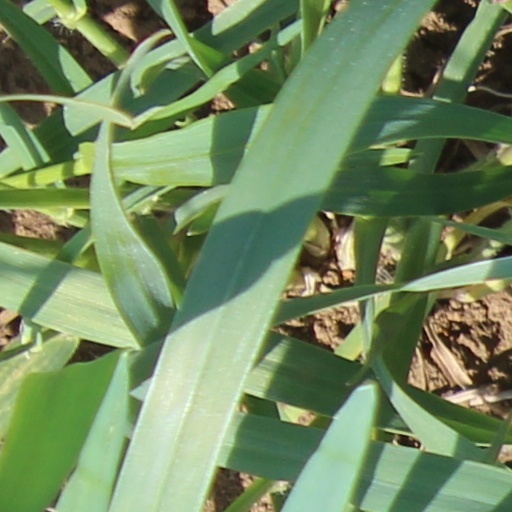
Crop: wheat